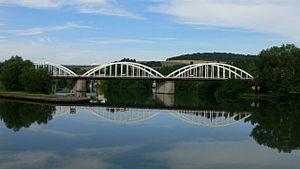
Pont Bow-string franchissant la Moselle entre Pompey &amp
Pompey est une commune française située dans le département de Meurthe-et-Moselle, en région Grand Est.
Un pont bow-string est une catégorie de pont munie d'un tablier faisant aussi fonction de tirant et de poutres latérales qui sont encastrés l'un dans l'autre aux extrémités. En travée, le tablier est tenu par des suspentes souvent à la verticale.